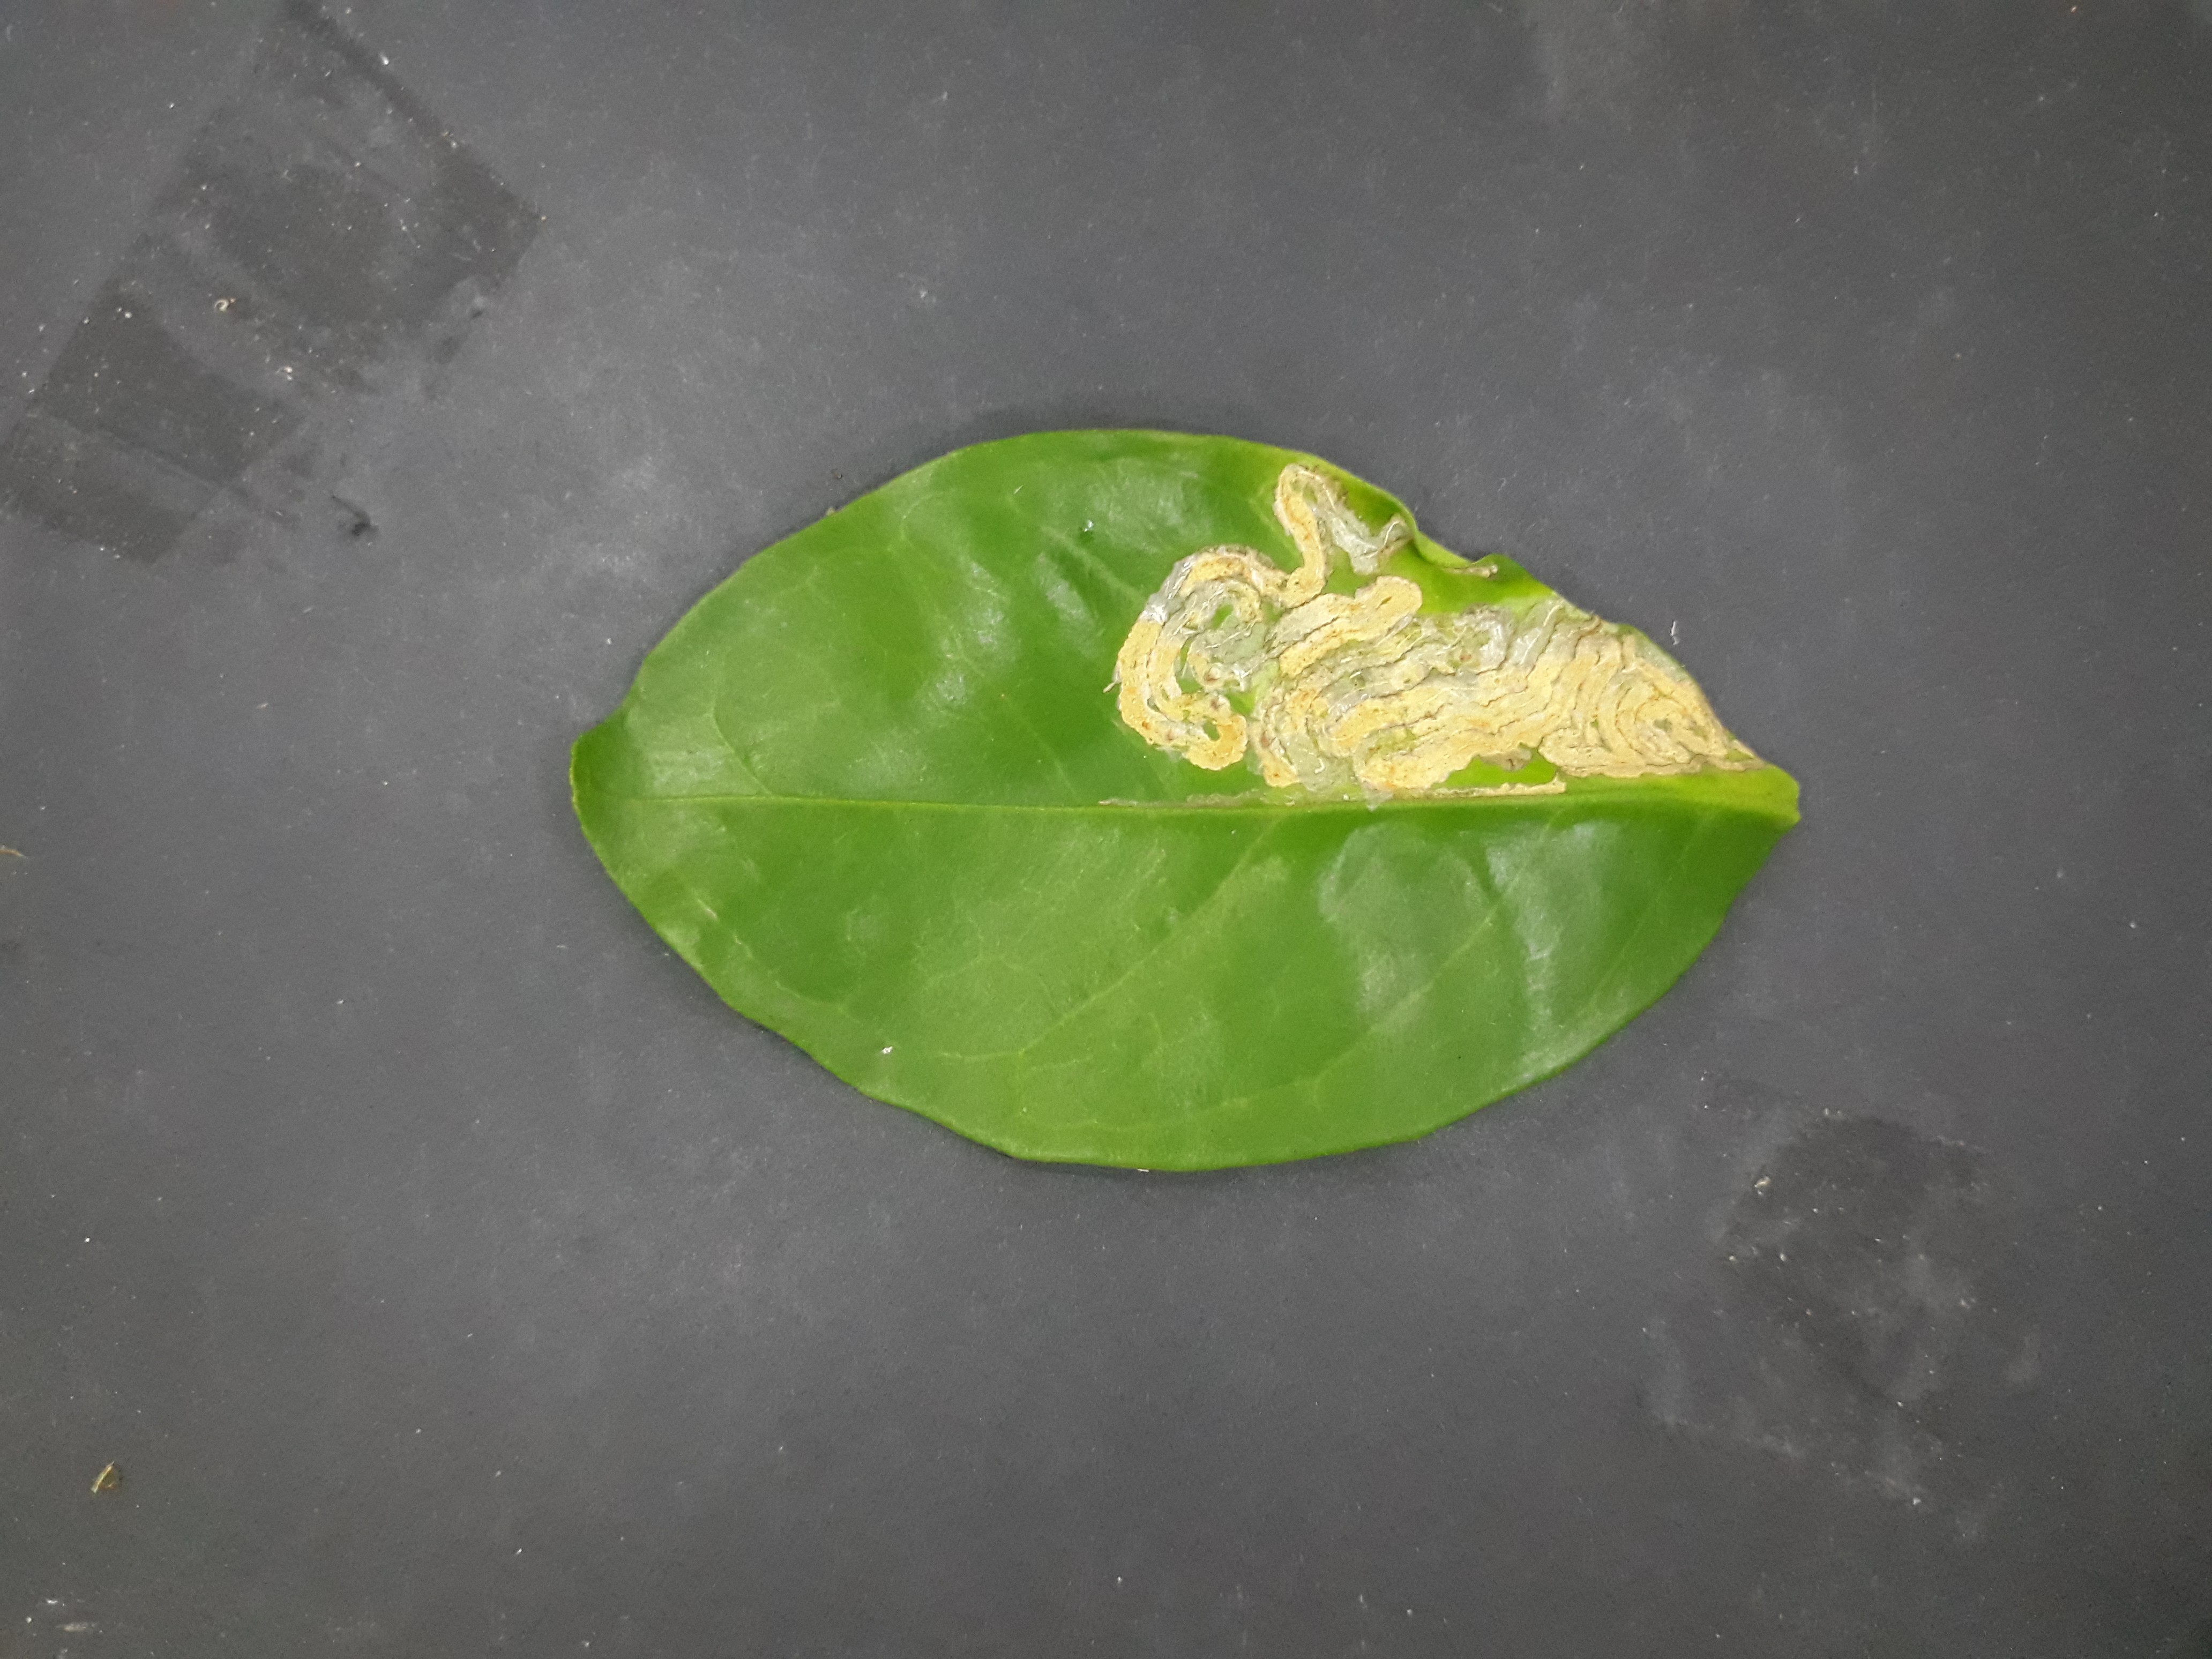
Label: Citrus_leafminer